Shimoda, Shizuoka

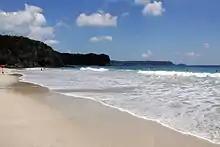
Tatadohama Beach is a sandy beach with the length of approximately situated on the south coast of the Izu Peninsula.

Museums in the area include the Uehara Museum of Modern Art.